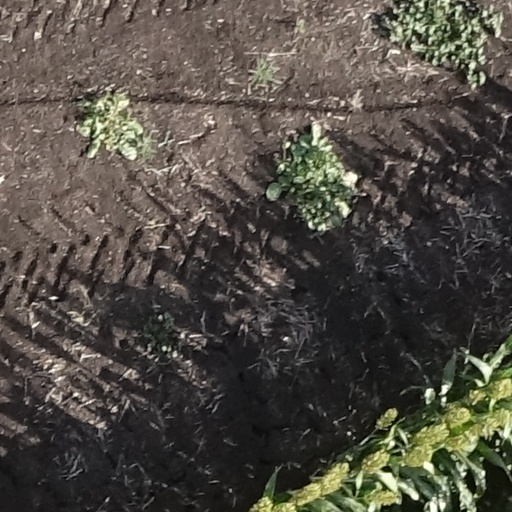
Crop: sorghum